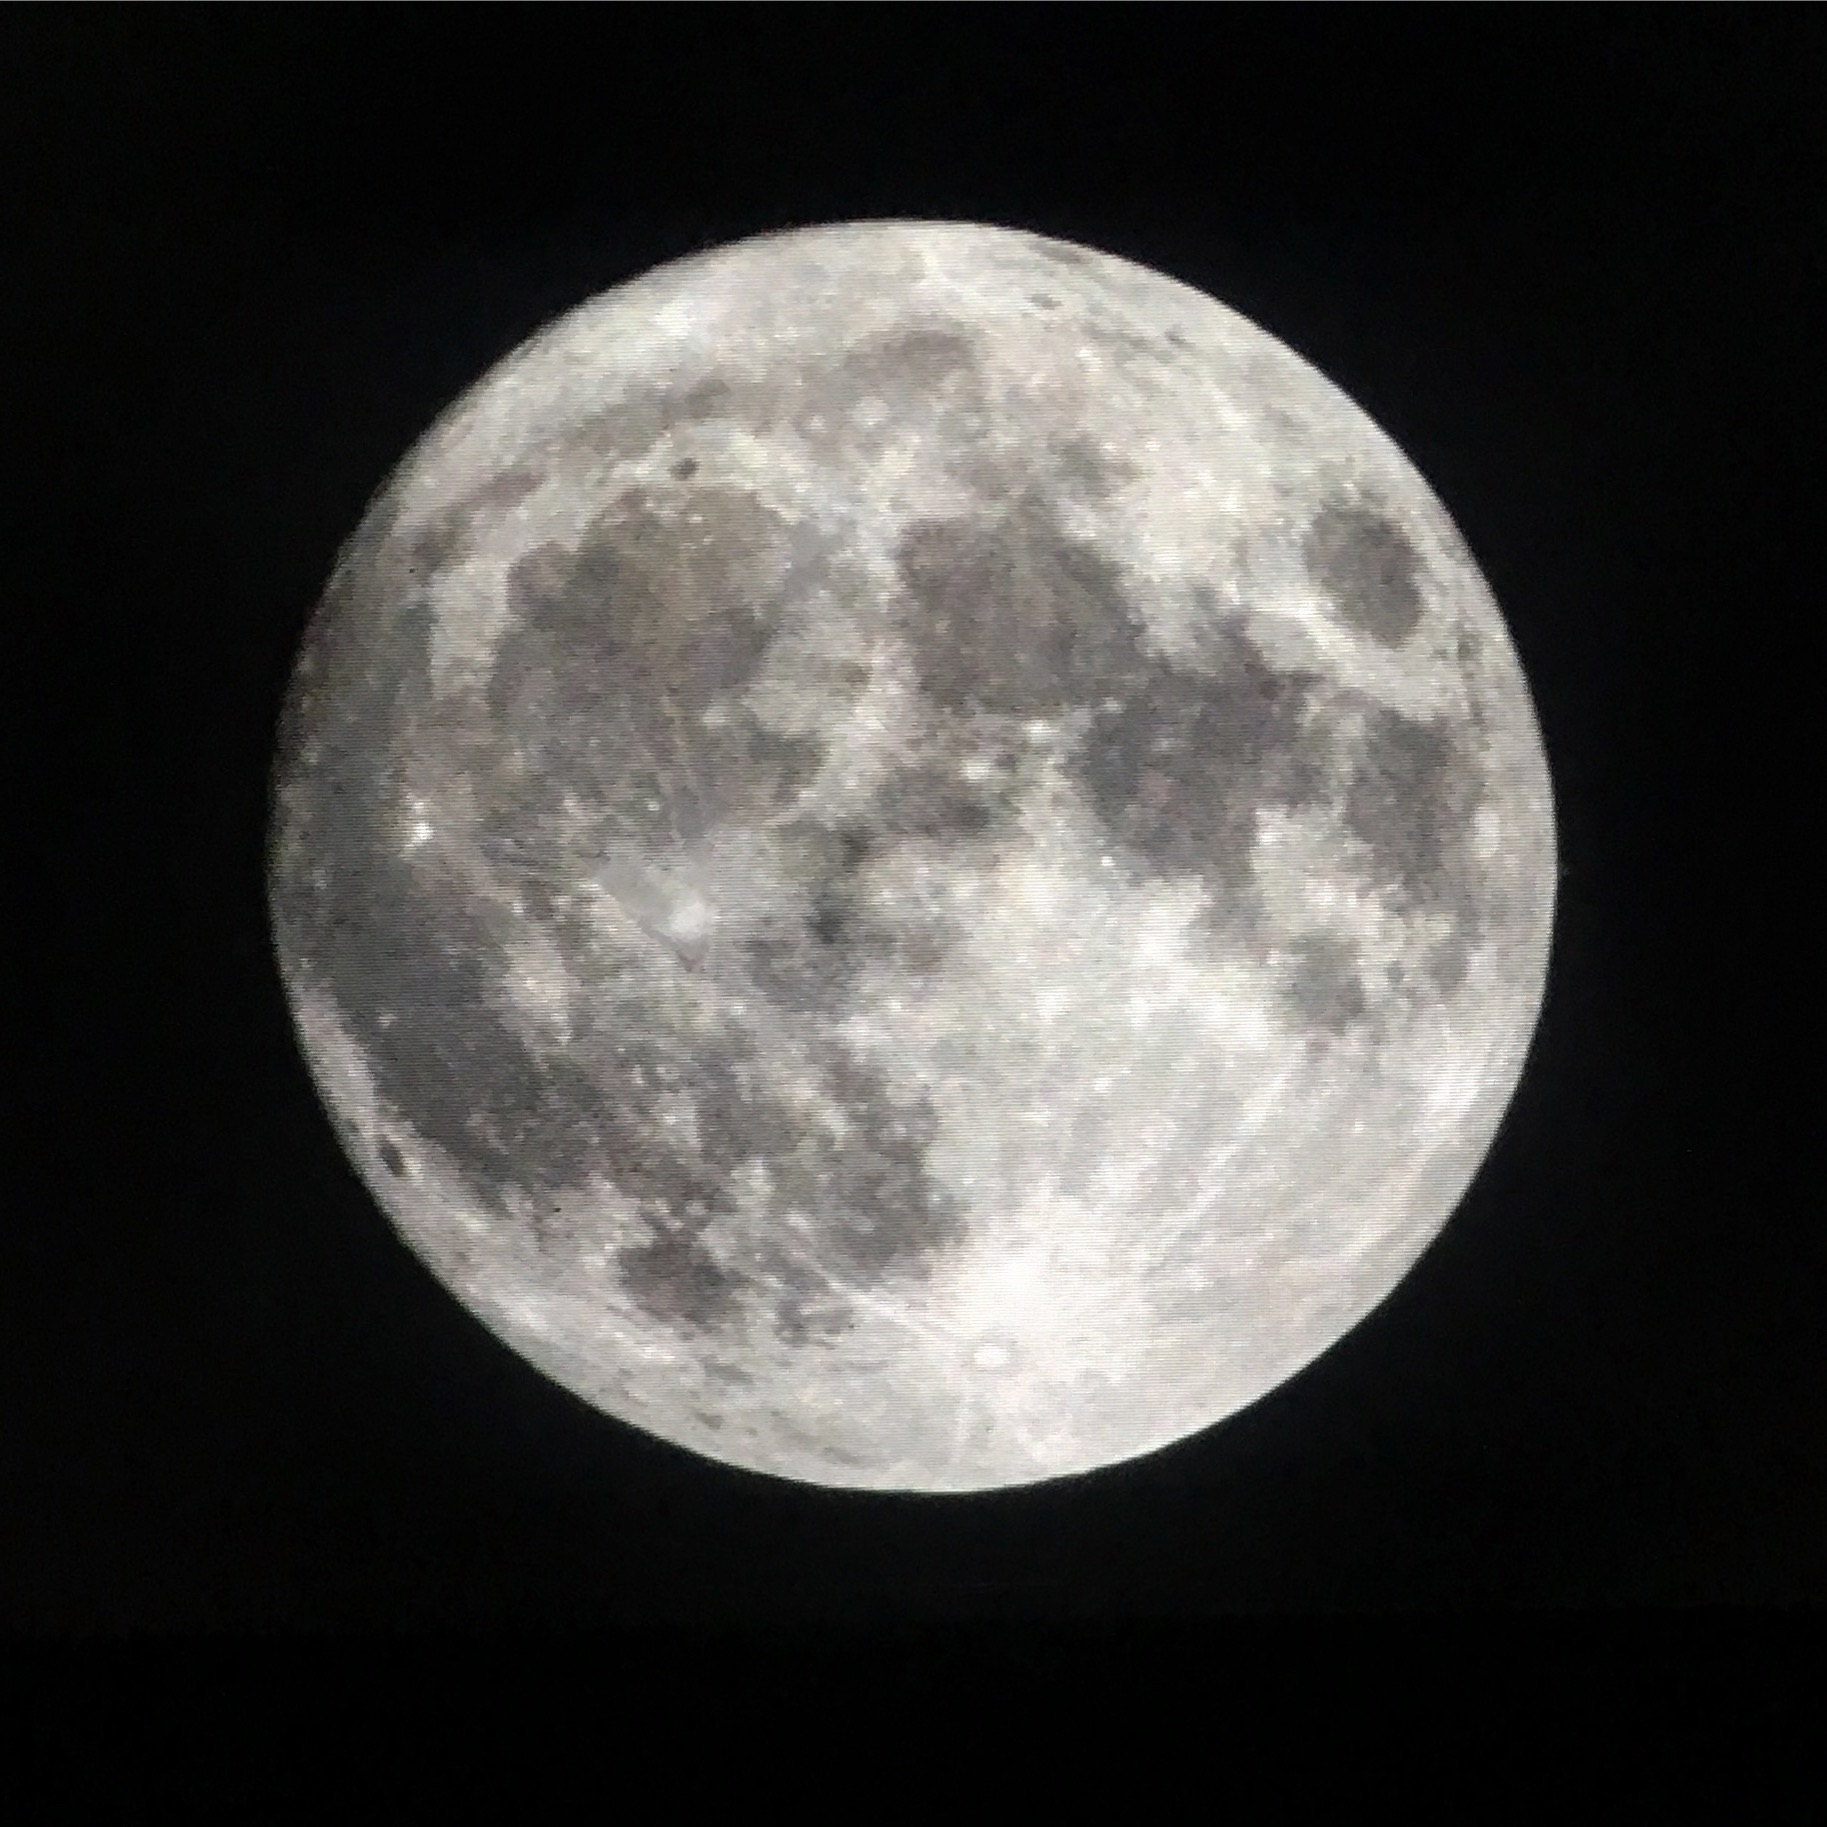
atmosphere, moon, full moon, circle, astronomy, astronomical object